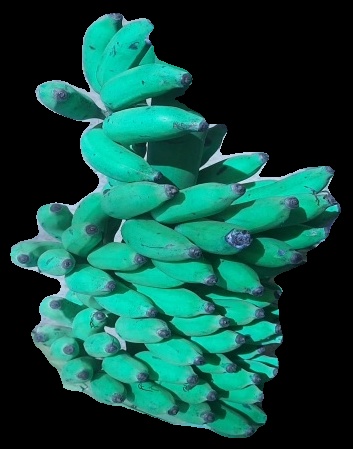
Variety: elakki-bale
Grade: grade3